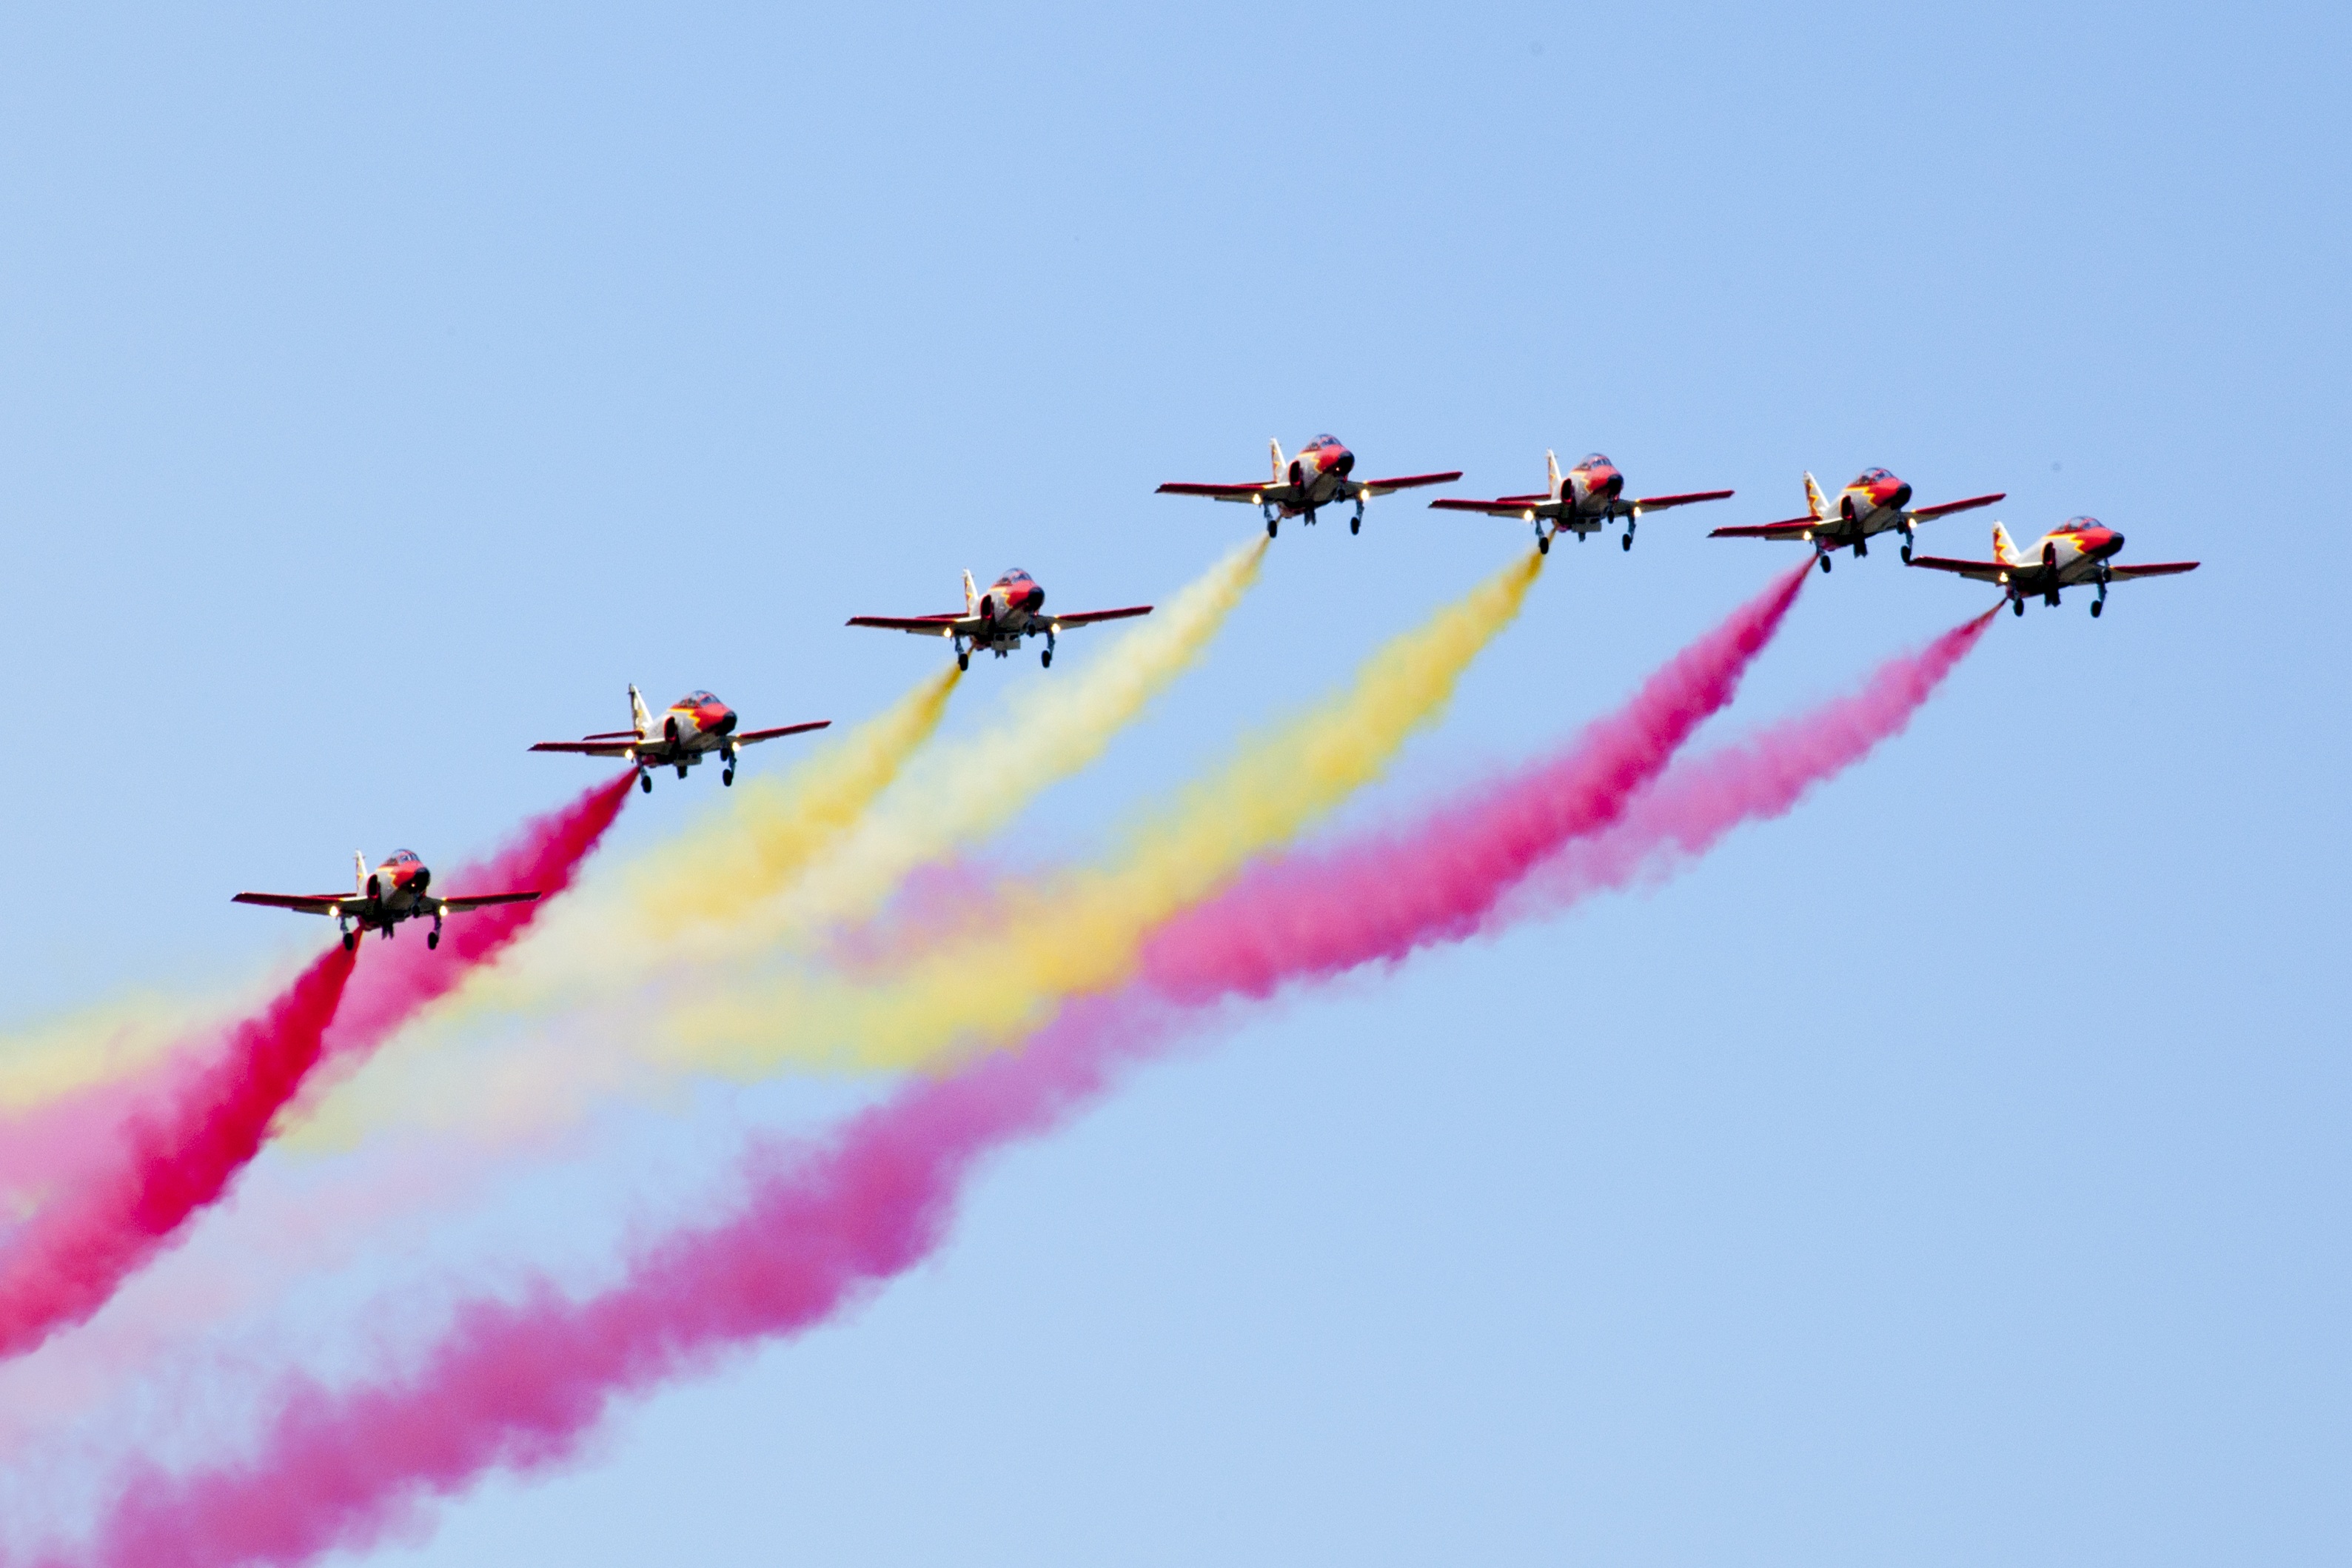
wing, aviation, blue sky, spain, airshows, air show, air force, aerobatics, patrulla aguila, fighter jets, slia, aircrafts, eagle watch, colored smoke, atmosphere of earth, general aviation